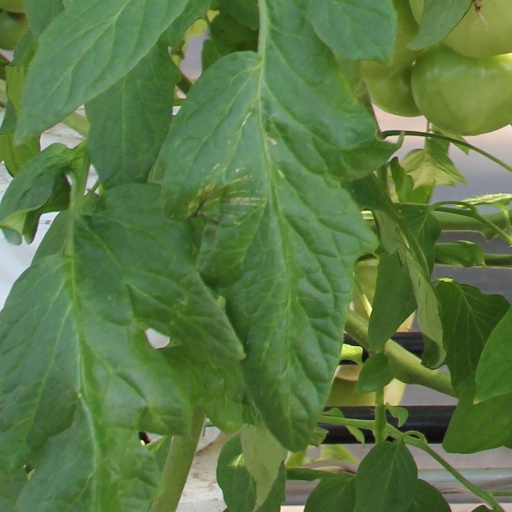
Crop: tomato